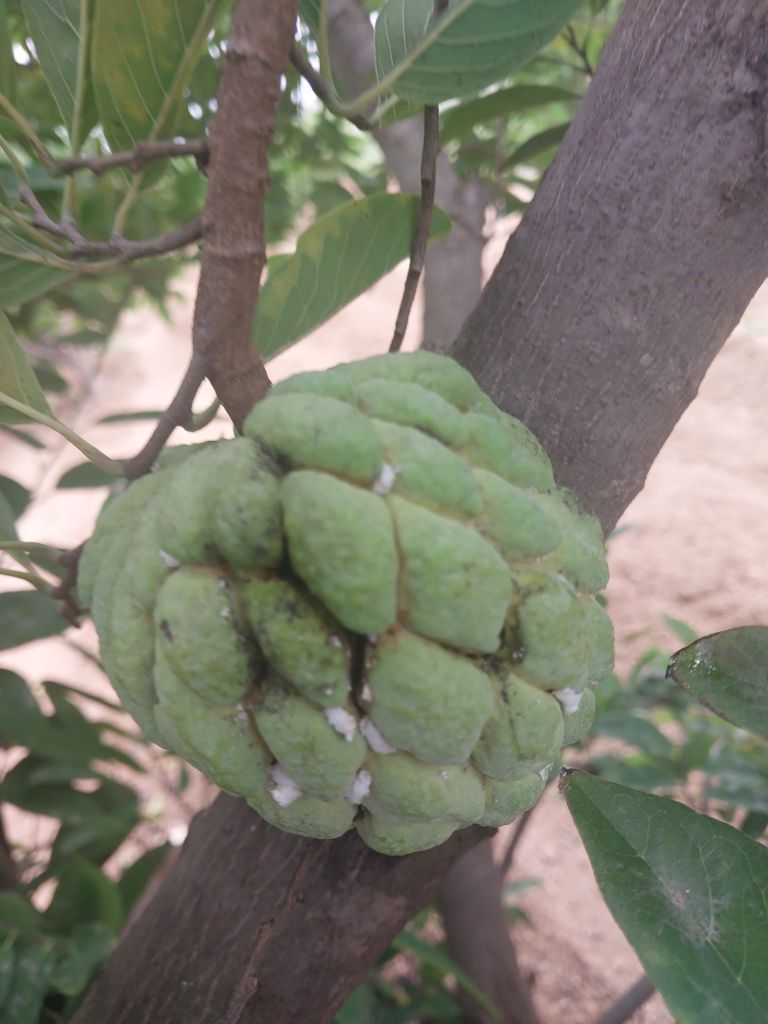
Disease label: Athracnose